Edith Bryan

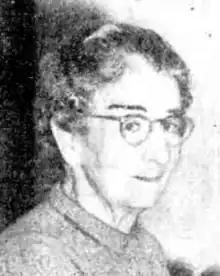
Bryan in 1950

Edith Bryan (29 June 1872 – 29 March 1963) was an English teacher of the deaf, who after teaching in England and Ireland, emigrated to Australia and became one of the educators who contributed to the development of Special Education in Queensland. Though trained in the oralist tradition, she supported the use of sign language and fingerspelling for teaching purposes. From 1901 to 1926, she was the head teacher of the school operated by the Queensland Blind Deaf and Dumb Institute. An activist, she pressed for the training of special education students to become mandatory, and fought for their teachers to be paid the same salaries as other teachers. From 1926 to 1937 she taught at the Queensland school where she became responsible for the courses for deaf students. After her retirement, she volunteered at the "Edith Bryan Hostel", a facility that offered housing and medical assistance to deaf citizens. She is considered to be one of the two most influential pioneers of special education in Queensland.